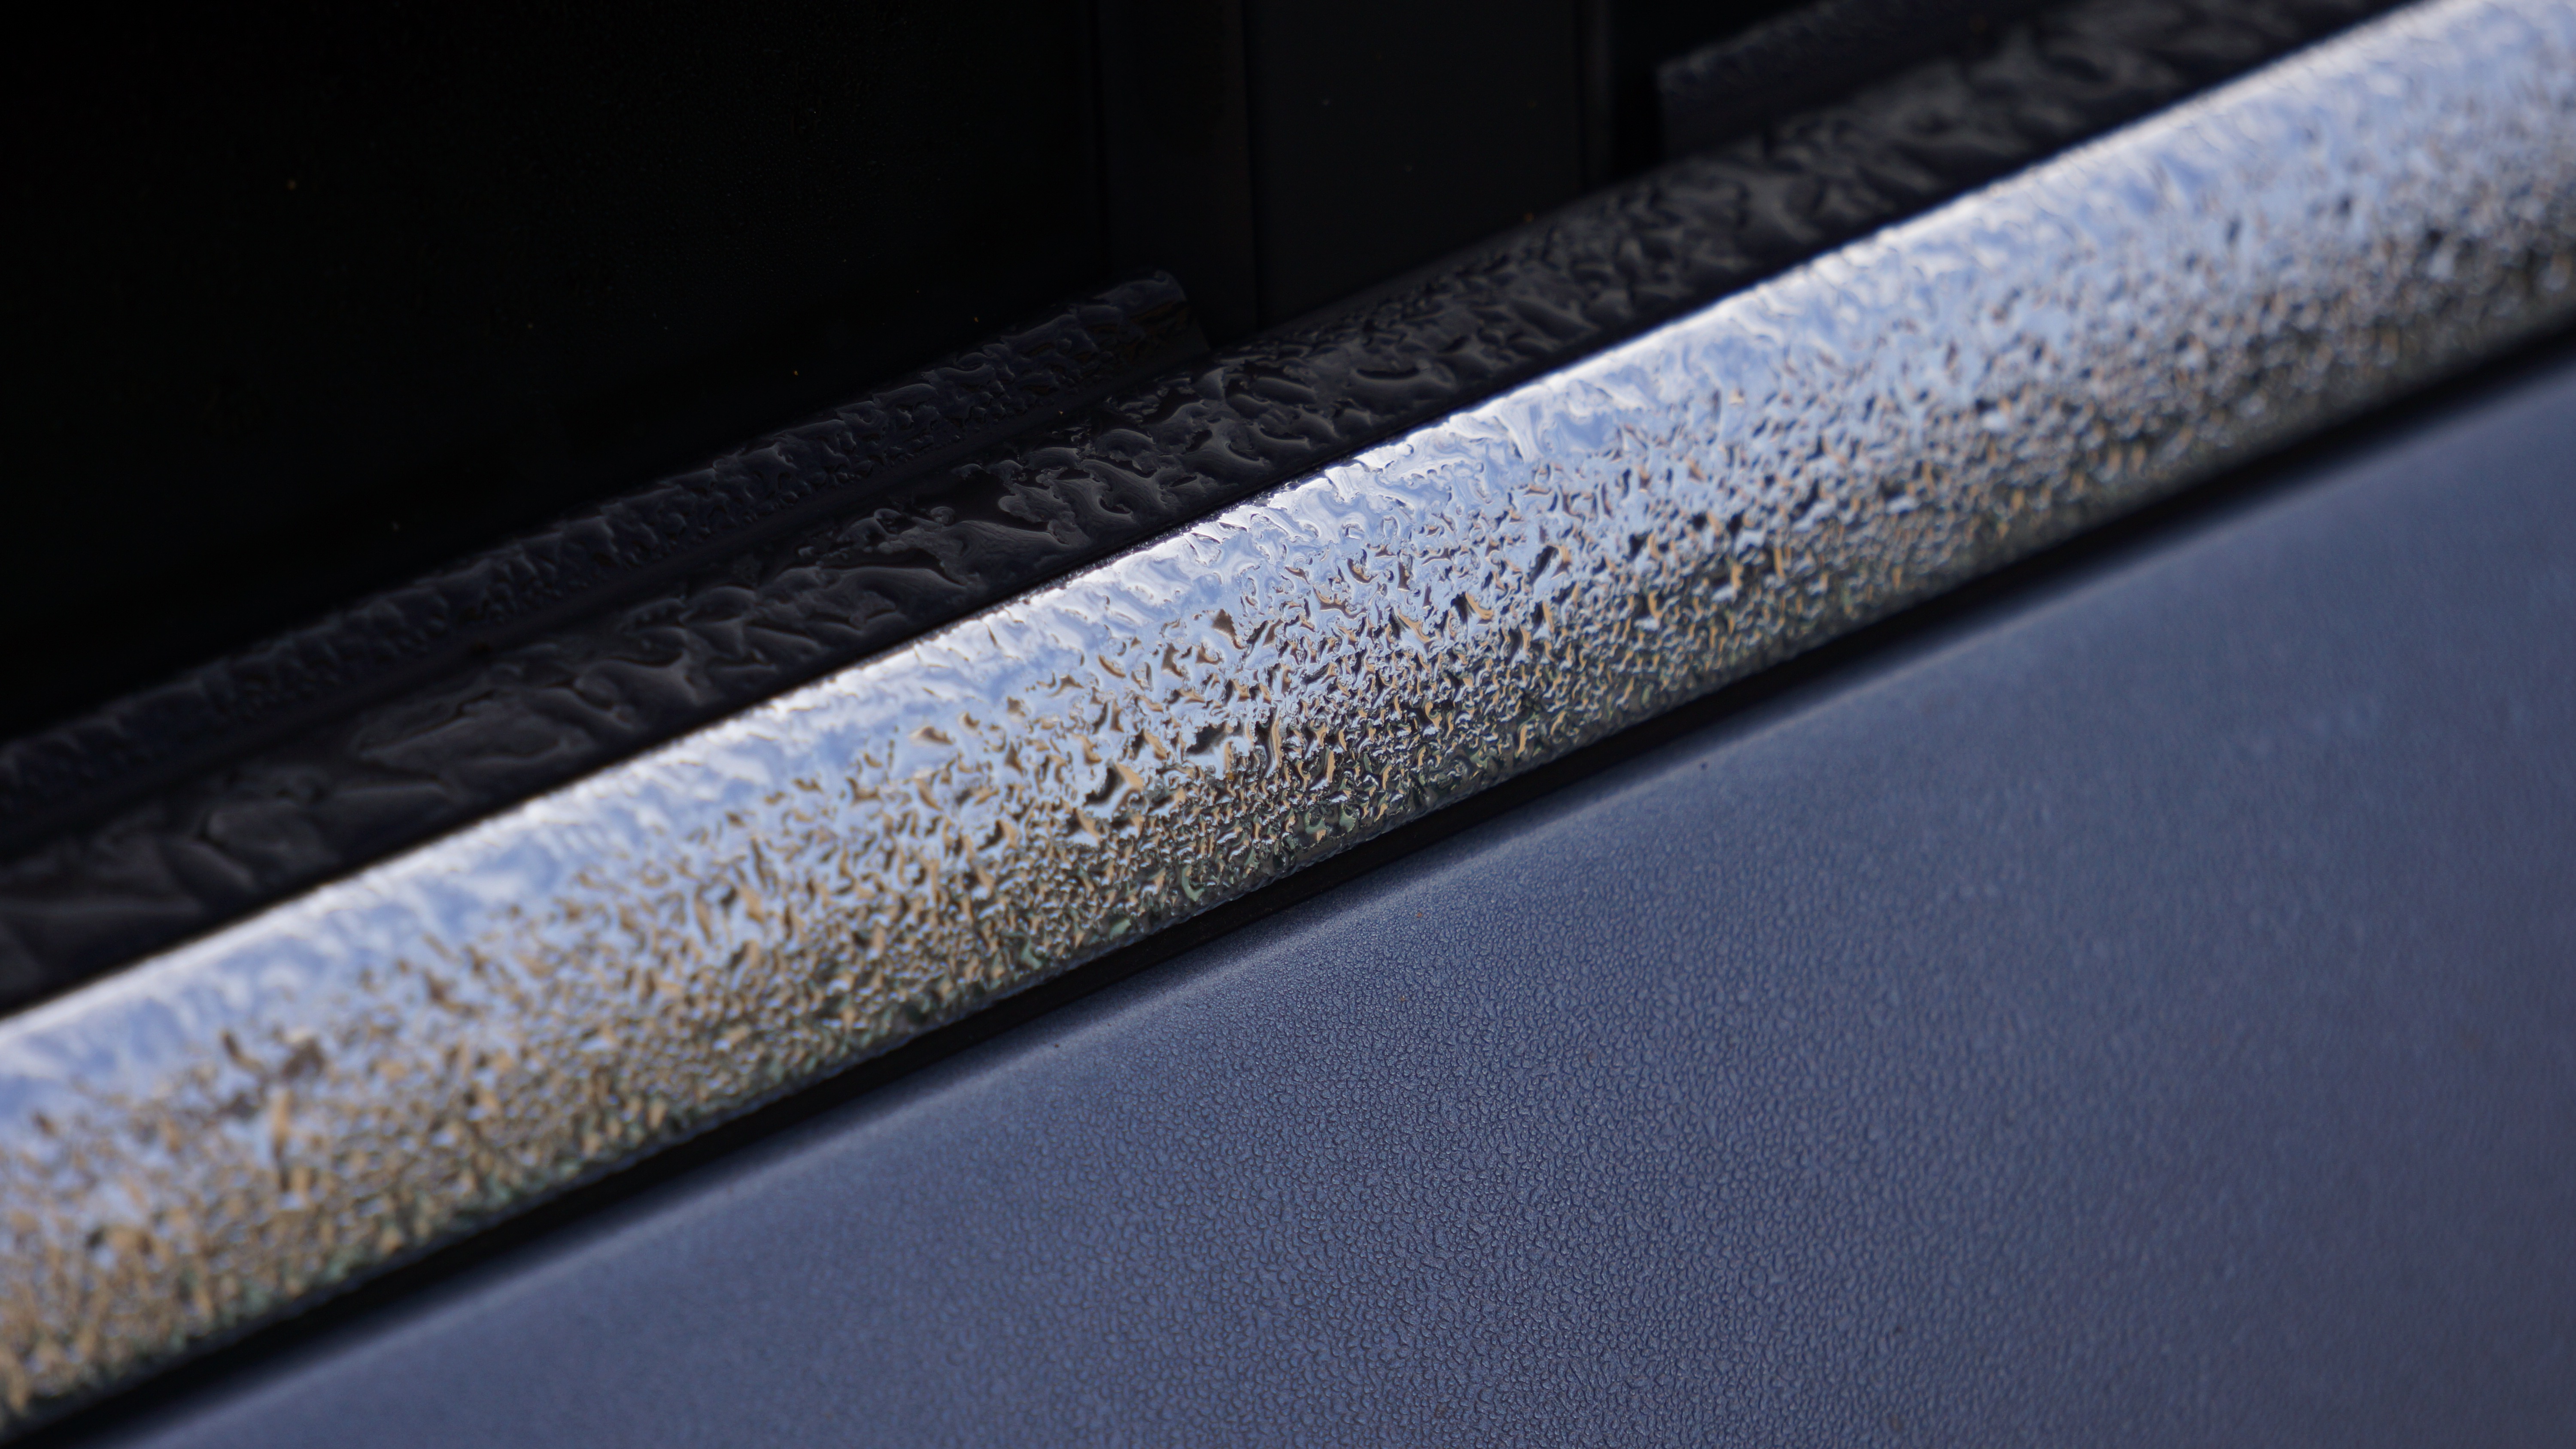
water, wing, morning, condensation, black, weapon, bumper, droplets, humidity, automotive exterior, temperature change, car window seal